KSZR

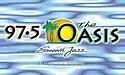
Former logo under The Oasis branding

After about two years, Citadel Broadcasting purchased the station from locally owned Slone Broadcasting.